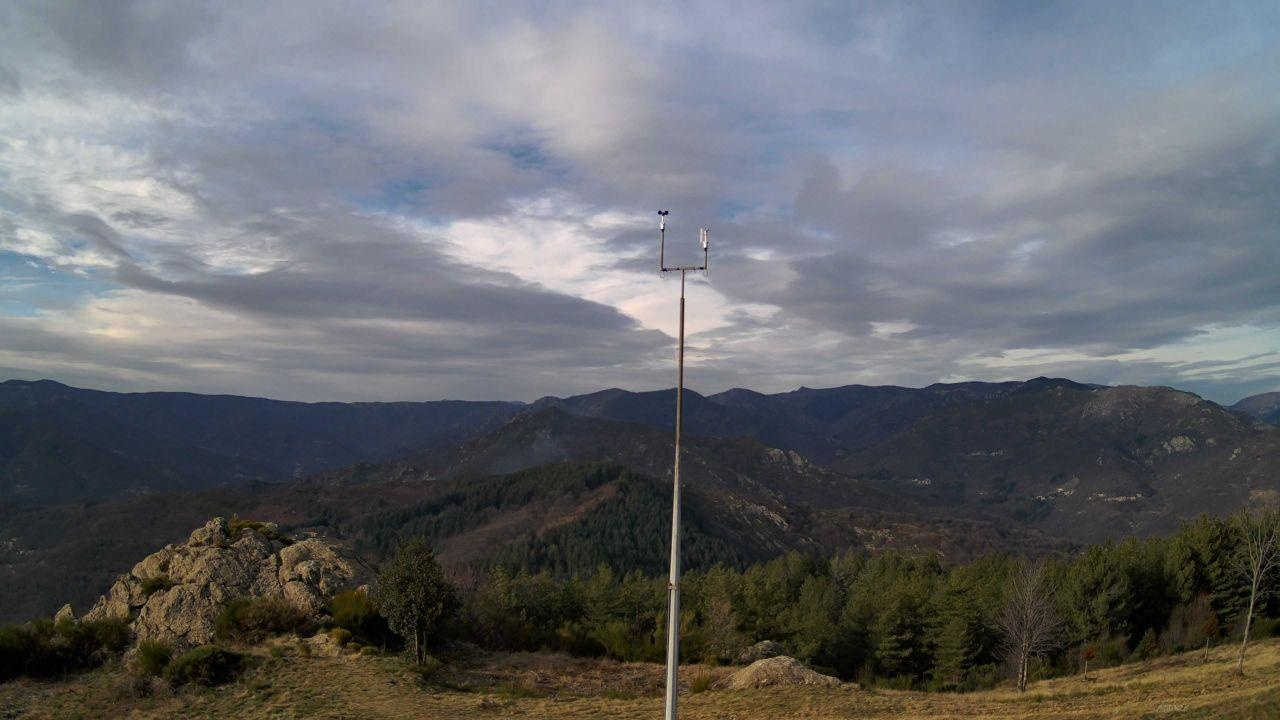
Fire: no
Smoke: no